Emma Muscat

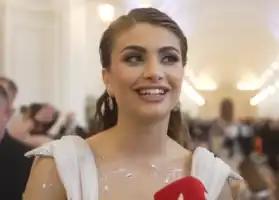
Muscat in 2022

Emma Louise Marie Muscat (born 27 November 1999) is a Maltese singer and model working in Italy. She represented at the Eurovision Song Contest 2022 with the song "I Am What I Am".